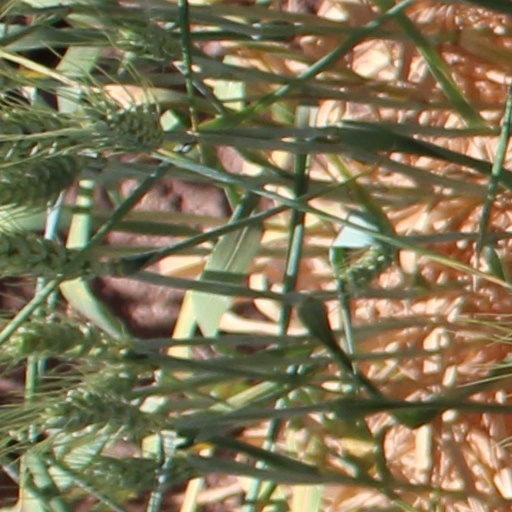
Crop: wheat